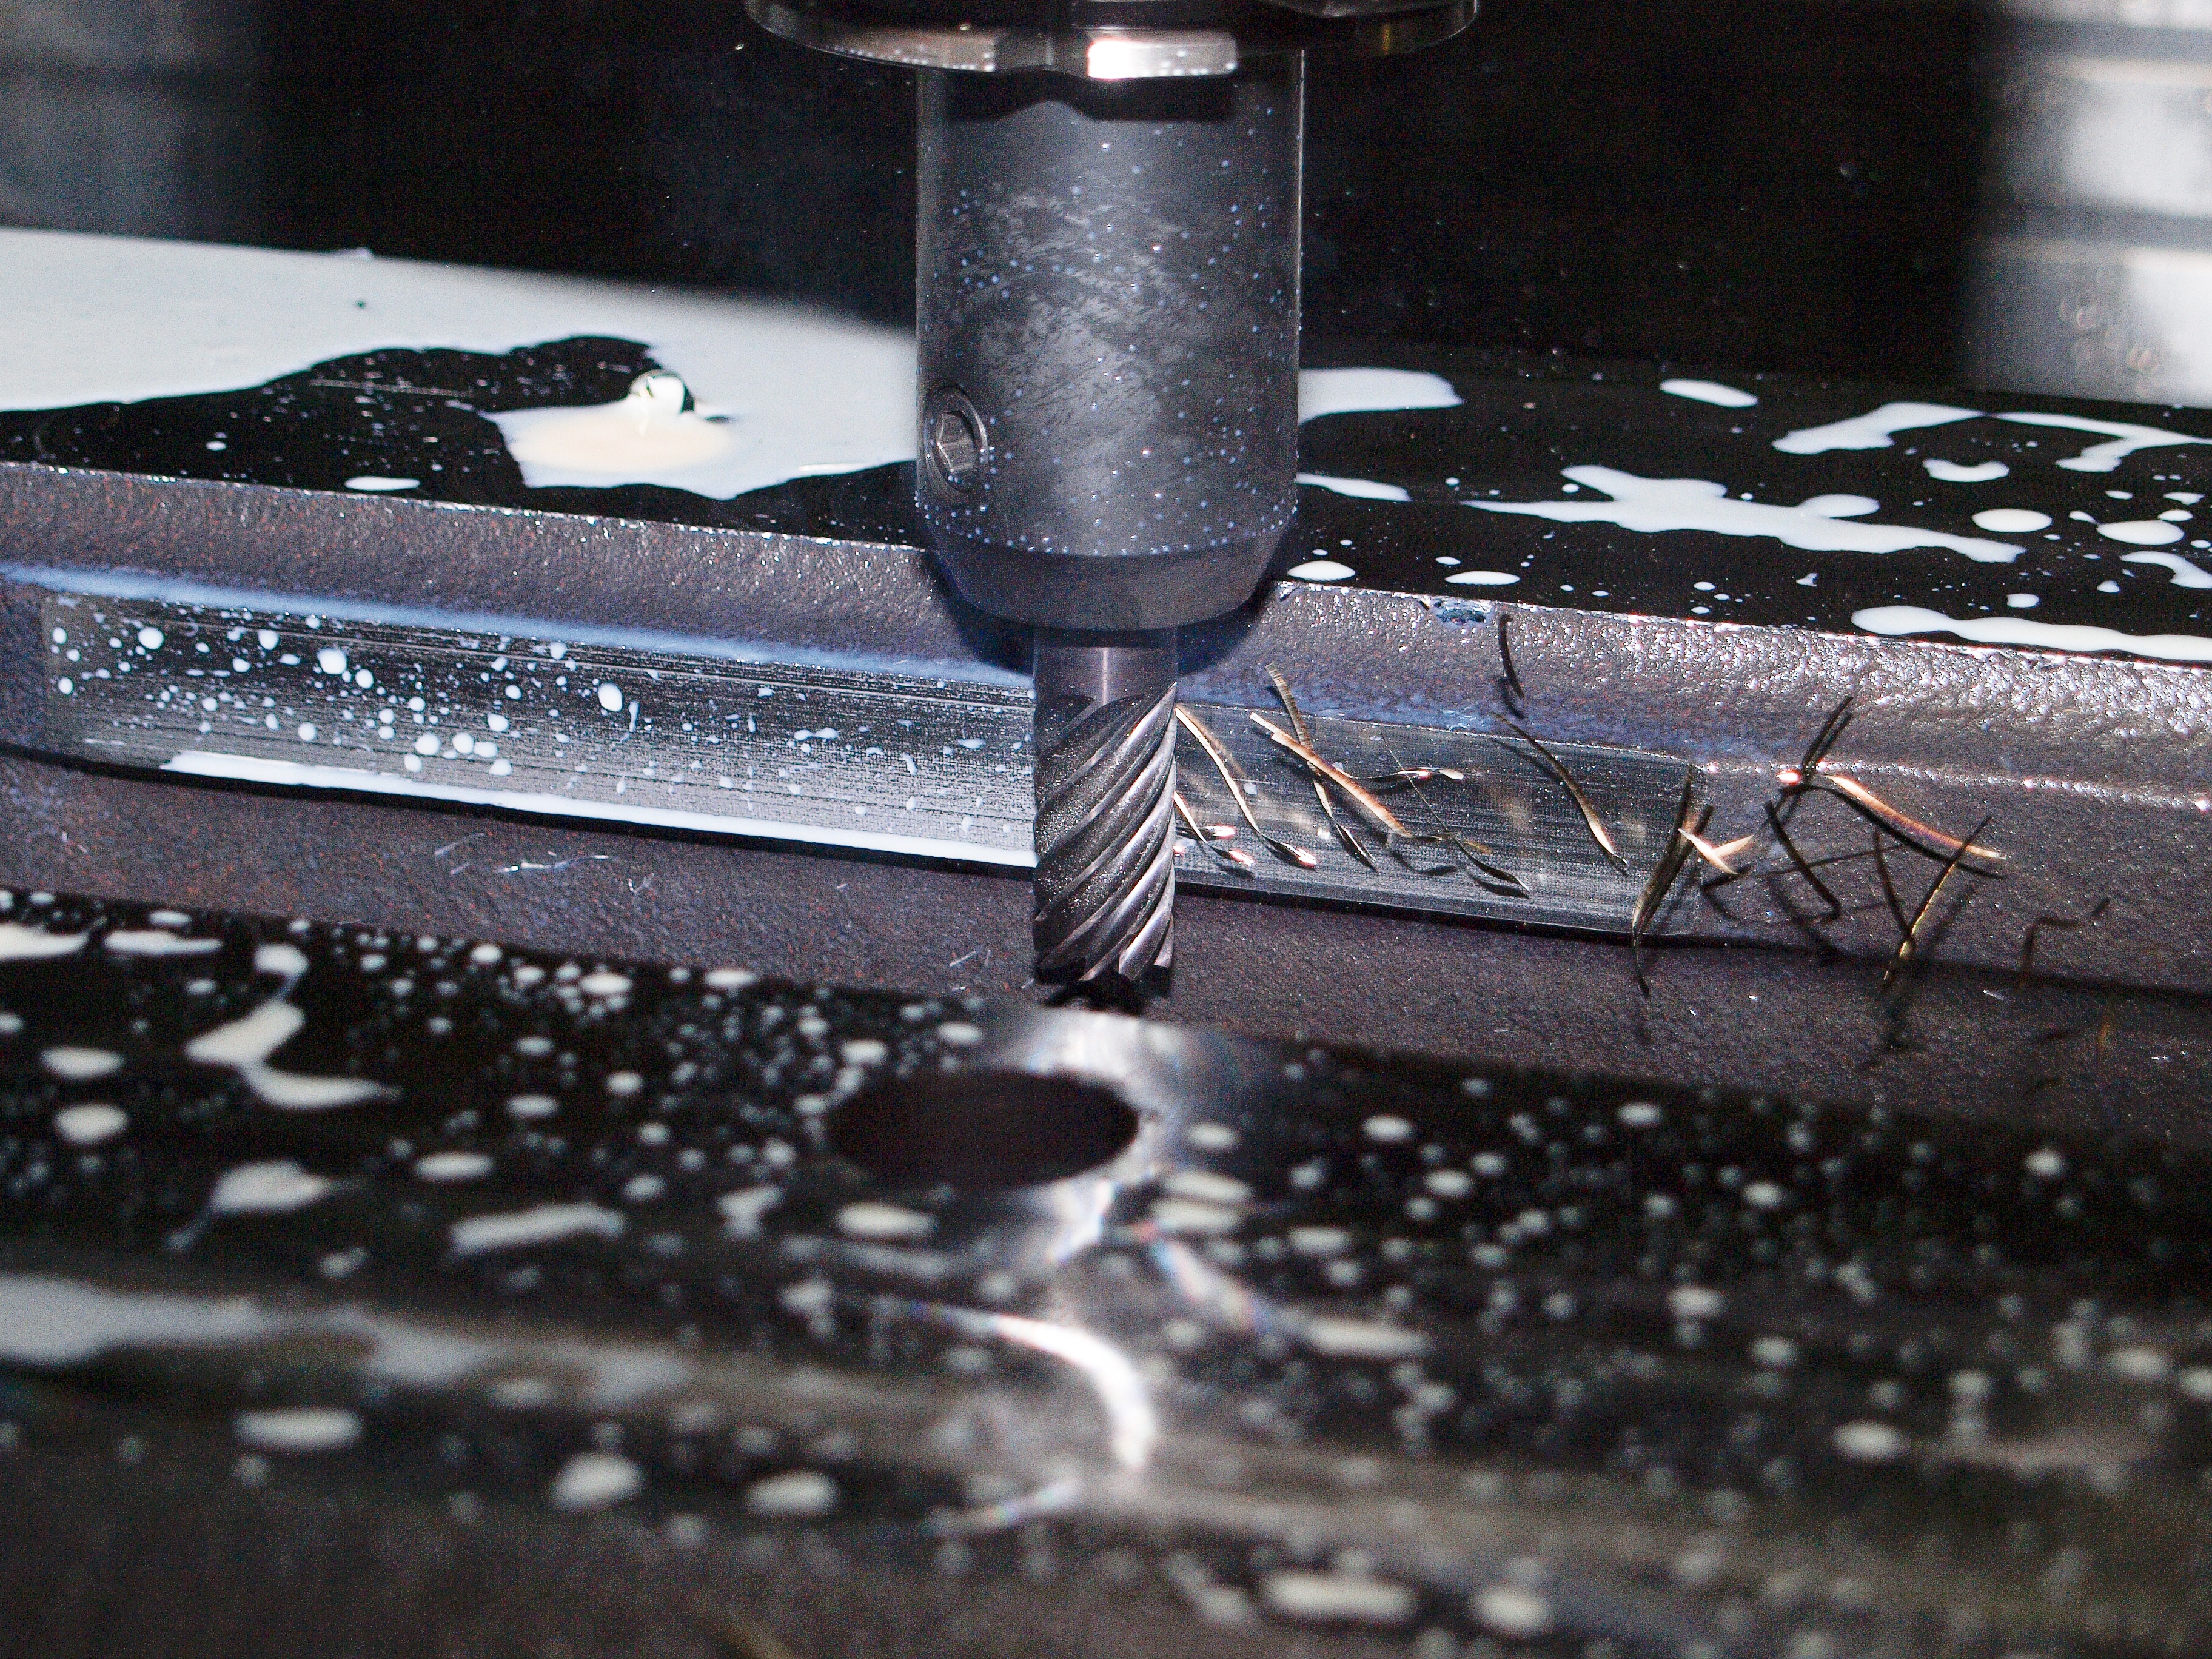
technology, wheel, tool, asphalt, metal, machine, industry, bumper, chips, machining, milling, cnc, zerspahnen, cutting tools, metal shavings, machine tool, automotive exterior, milling machine, ingenieuerwesen, cutter head